Siege of Bihać (1992–1995)

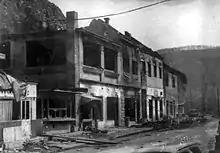
Bosanska Krupa after the war

On June 2 1994, the 5th Corps, under the command of Atif Dudaković, overran and seized the territory of Western Bosnia and Fikret Abdić fled to Zagreb for safety. The battle was a huge success for the ARBiH, which was able to rout Abdić's forces and manage to push the Serb forces from Bihać and abolish Western Bosnia temporarily.